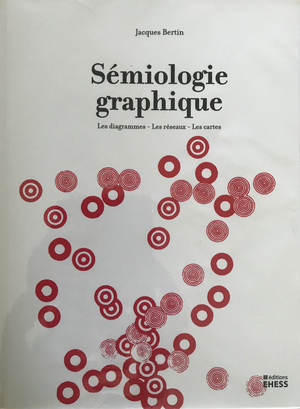
Sémiologie graphique de Jacques Bertin, couverture, réédition EHESS 2013
Jacques Bertin est un cartographe français, père de la « sémiologie graphique ». Ce domaine s'inscrit dans le courant de recherche de la sémiotique visuelle.